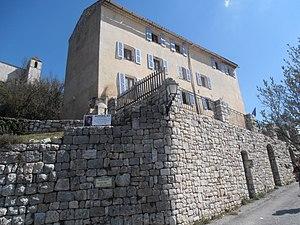
Var, Comps-sur-Artuby, Unité Jean Bosco, Accueil 83, Service des Jeunes
Comps-sur-Artuby est une commune française située dans le département du Var, en région Provence-Alpes-Côte d'Azur.